Vivianna Torun Bülow-Hübe

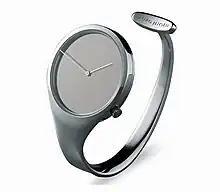
Vivianna watch, created 1962

In 1948, saying that she didn't want to design jewelry for the wives of wealthy men to keep locked up in private, Torun began making what she called "anti-status jewelry" out of twisted silver wire embellished with crystals and stones. In 1959, she designed the Mobius necklace, which included a lead crystal drop to be draped over the shoulder of the wearer. It was described by Barbara Cartlidge, author of the reference book "Twentieth Century Jewelry", as a "milestone in the history of modern jewelry." In 1962, Torun designed a stainless steel bangle-style wristwatch for an exhibition at the Musée des Arts Décoratifs in Paris. It later became the first wristwatch to be produced by the world-renowned Danish silver company Georg Jensen.